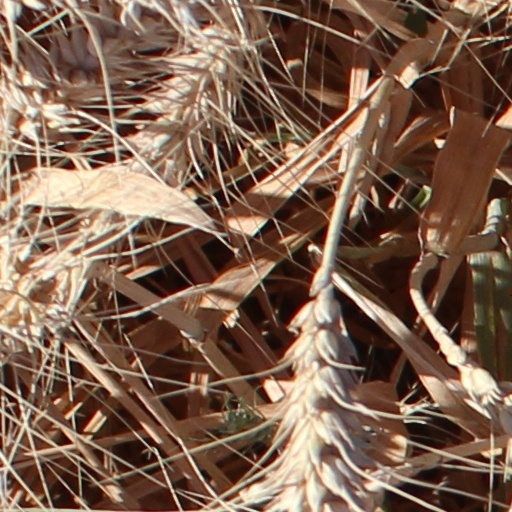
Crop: wheat